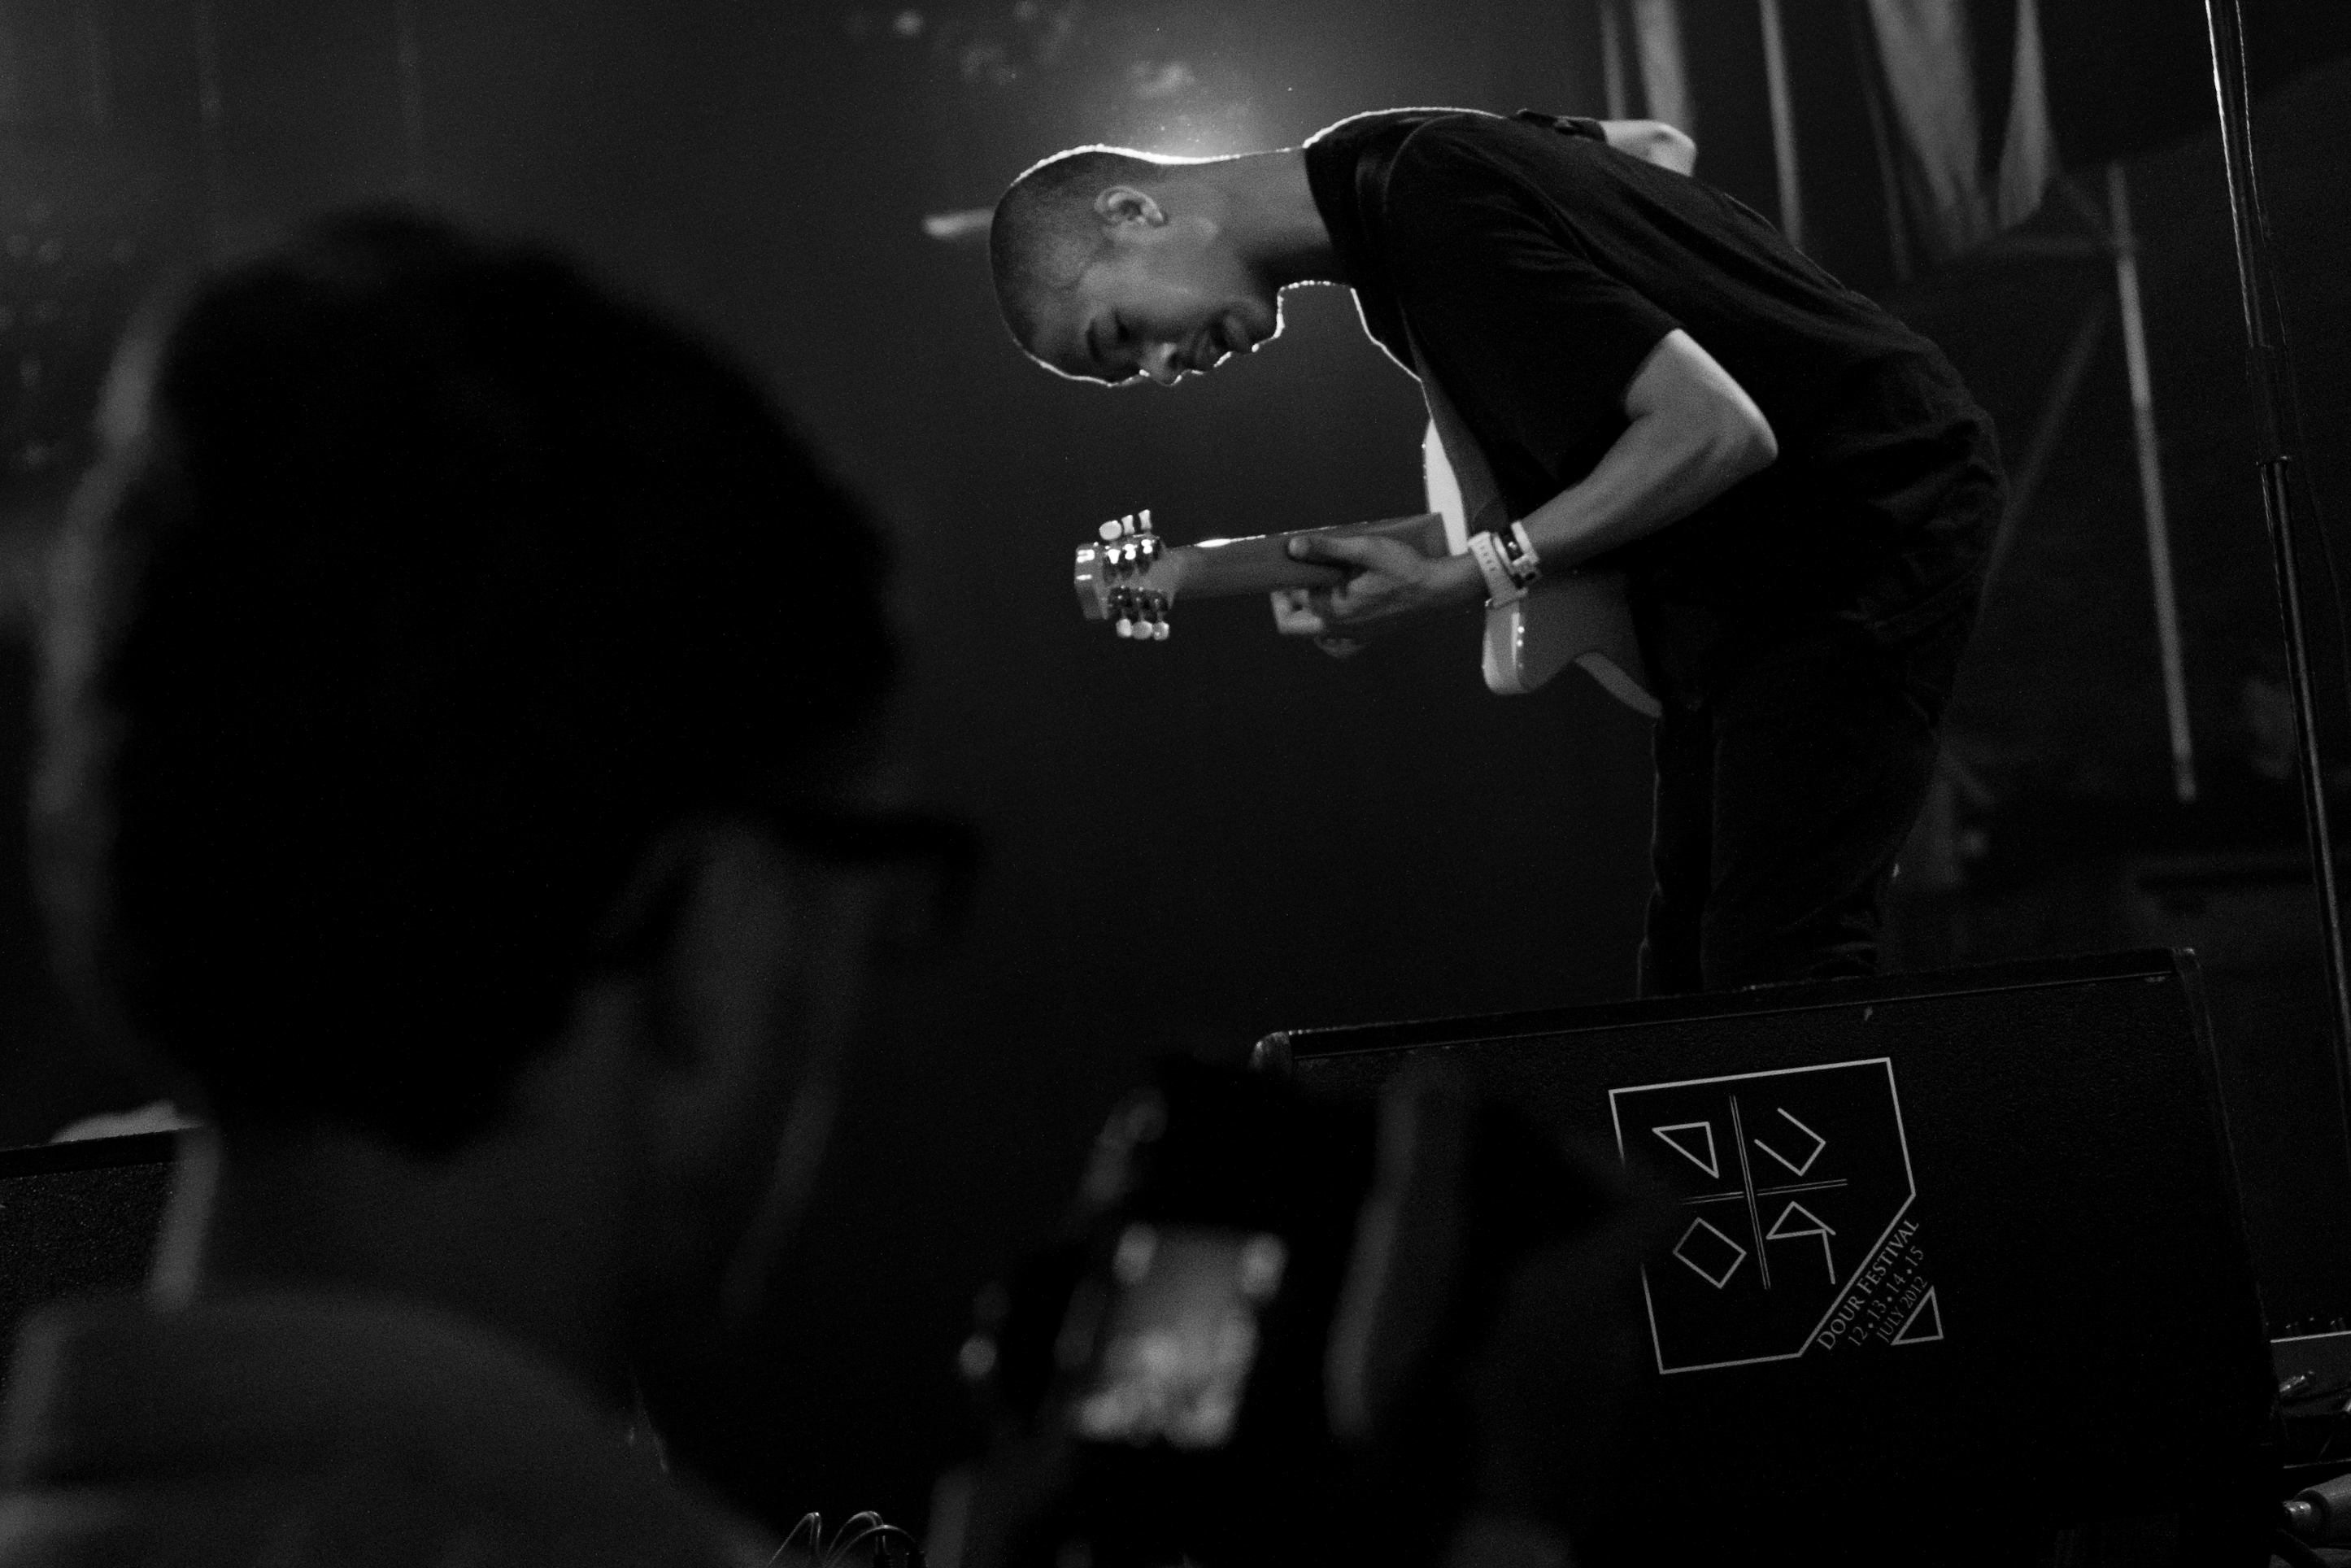
music, black and white, photography, concert, live, canon, darkness, musician, black, monochrome, festival, 40d, gig, 2012, dour, dour2012, bots, dourfestival, thebots, performance, guitarist, entertainment, monochrome photography, film noir